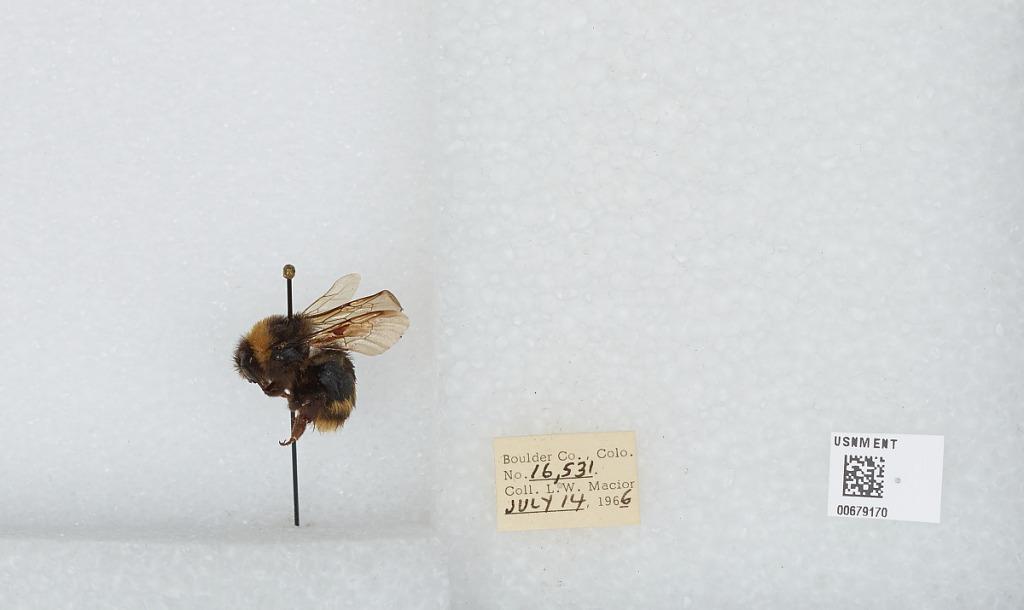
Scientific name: Bombus (Bombus) occidentalis Greene
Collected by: L. Macior
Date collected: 1966-7-14
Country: United States
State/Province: Colorado
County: Boulder
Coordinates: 40.0017, -105.308